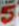
Number: 5